Cap hook

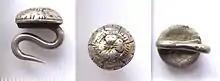
Silver cap hook with incised ornament, diameter , c. 1500–1700

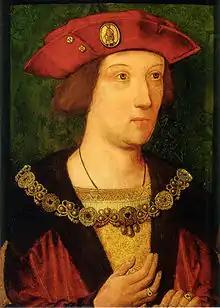
Portrait of Arthur, Prince of Wales c. 1500 wearing a hat with an "enseigne" badge of Saint John the Baptist and two small rosette-shaped cap hooks

A cap hook is a decorative hat ornament fashionable from the Late Middle Ages through the Tudor period, used to pin up or decorate men's hat brims. Cap hooks were made of gold, silver, or silver-gilt base metal, and might be decorated with jewels or enamelling.